1938 Lincoln County Courthouse

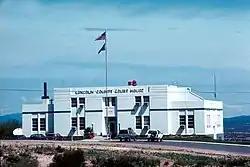

The 1938 Lincoln County Courthouse is an Art Moderne style building in Pioche, Nevada. The 1938 courthouse replaced the so-called "million-dollar courthouse" built in 1871, whose last payment on the approximately $800,000 it cost was coincidentally made in 1938.